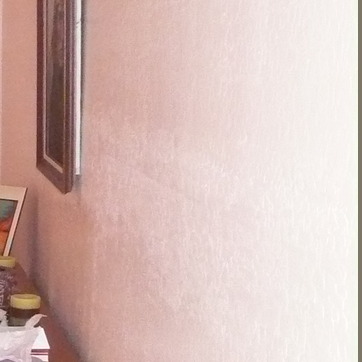
Material: painted